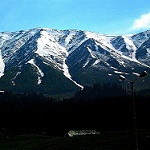
Label: mountain